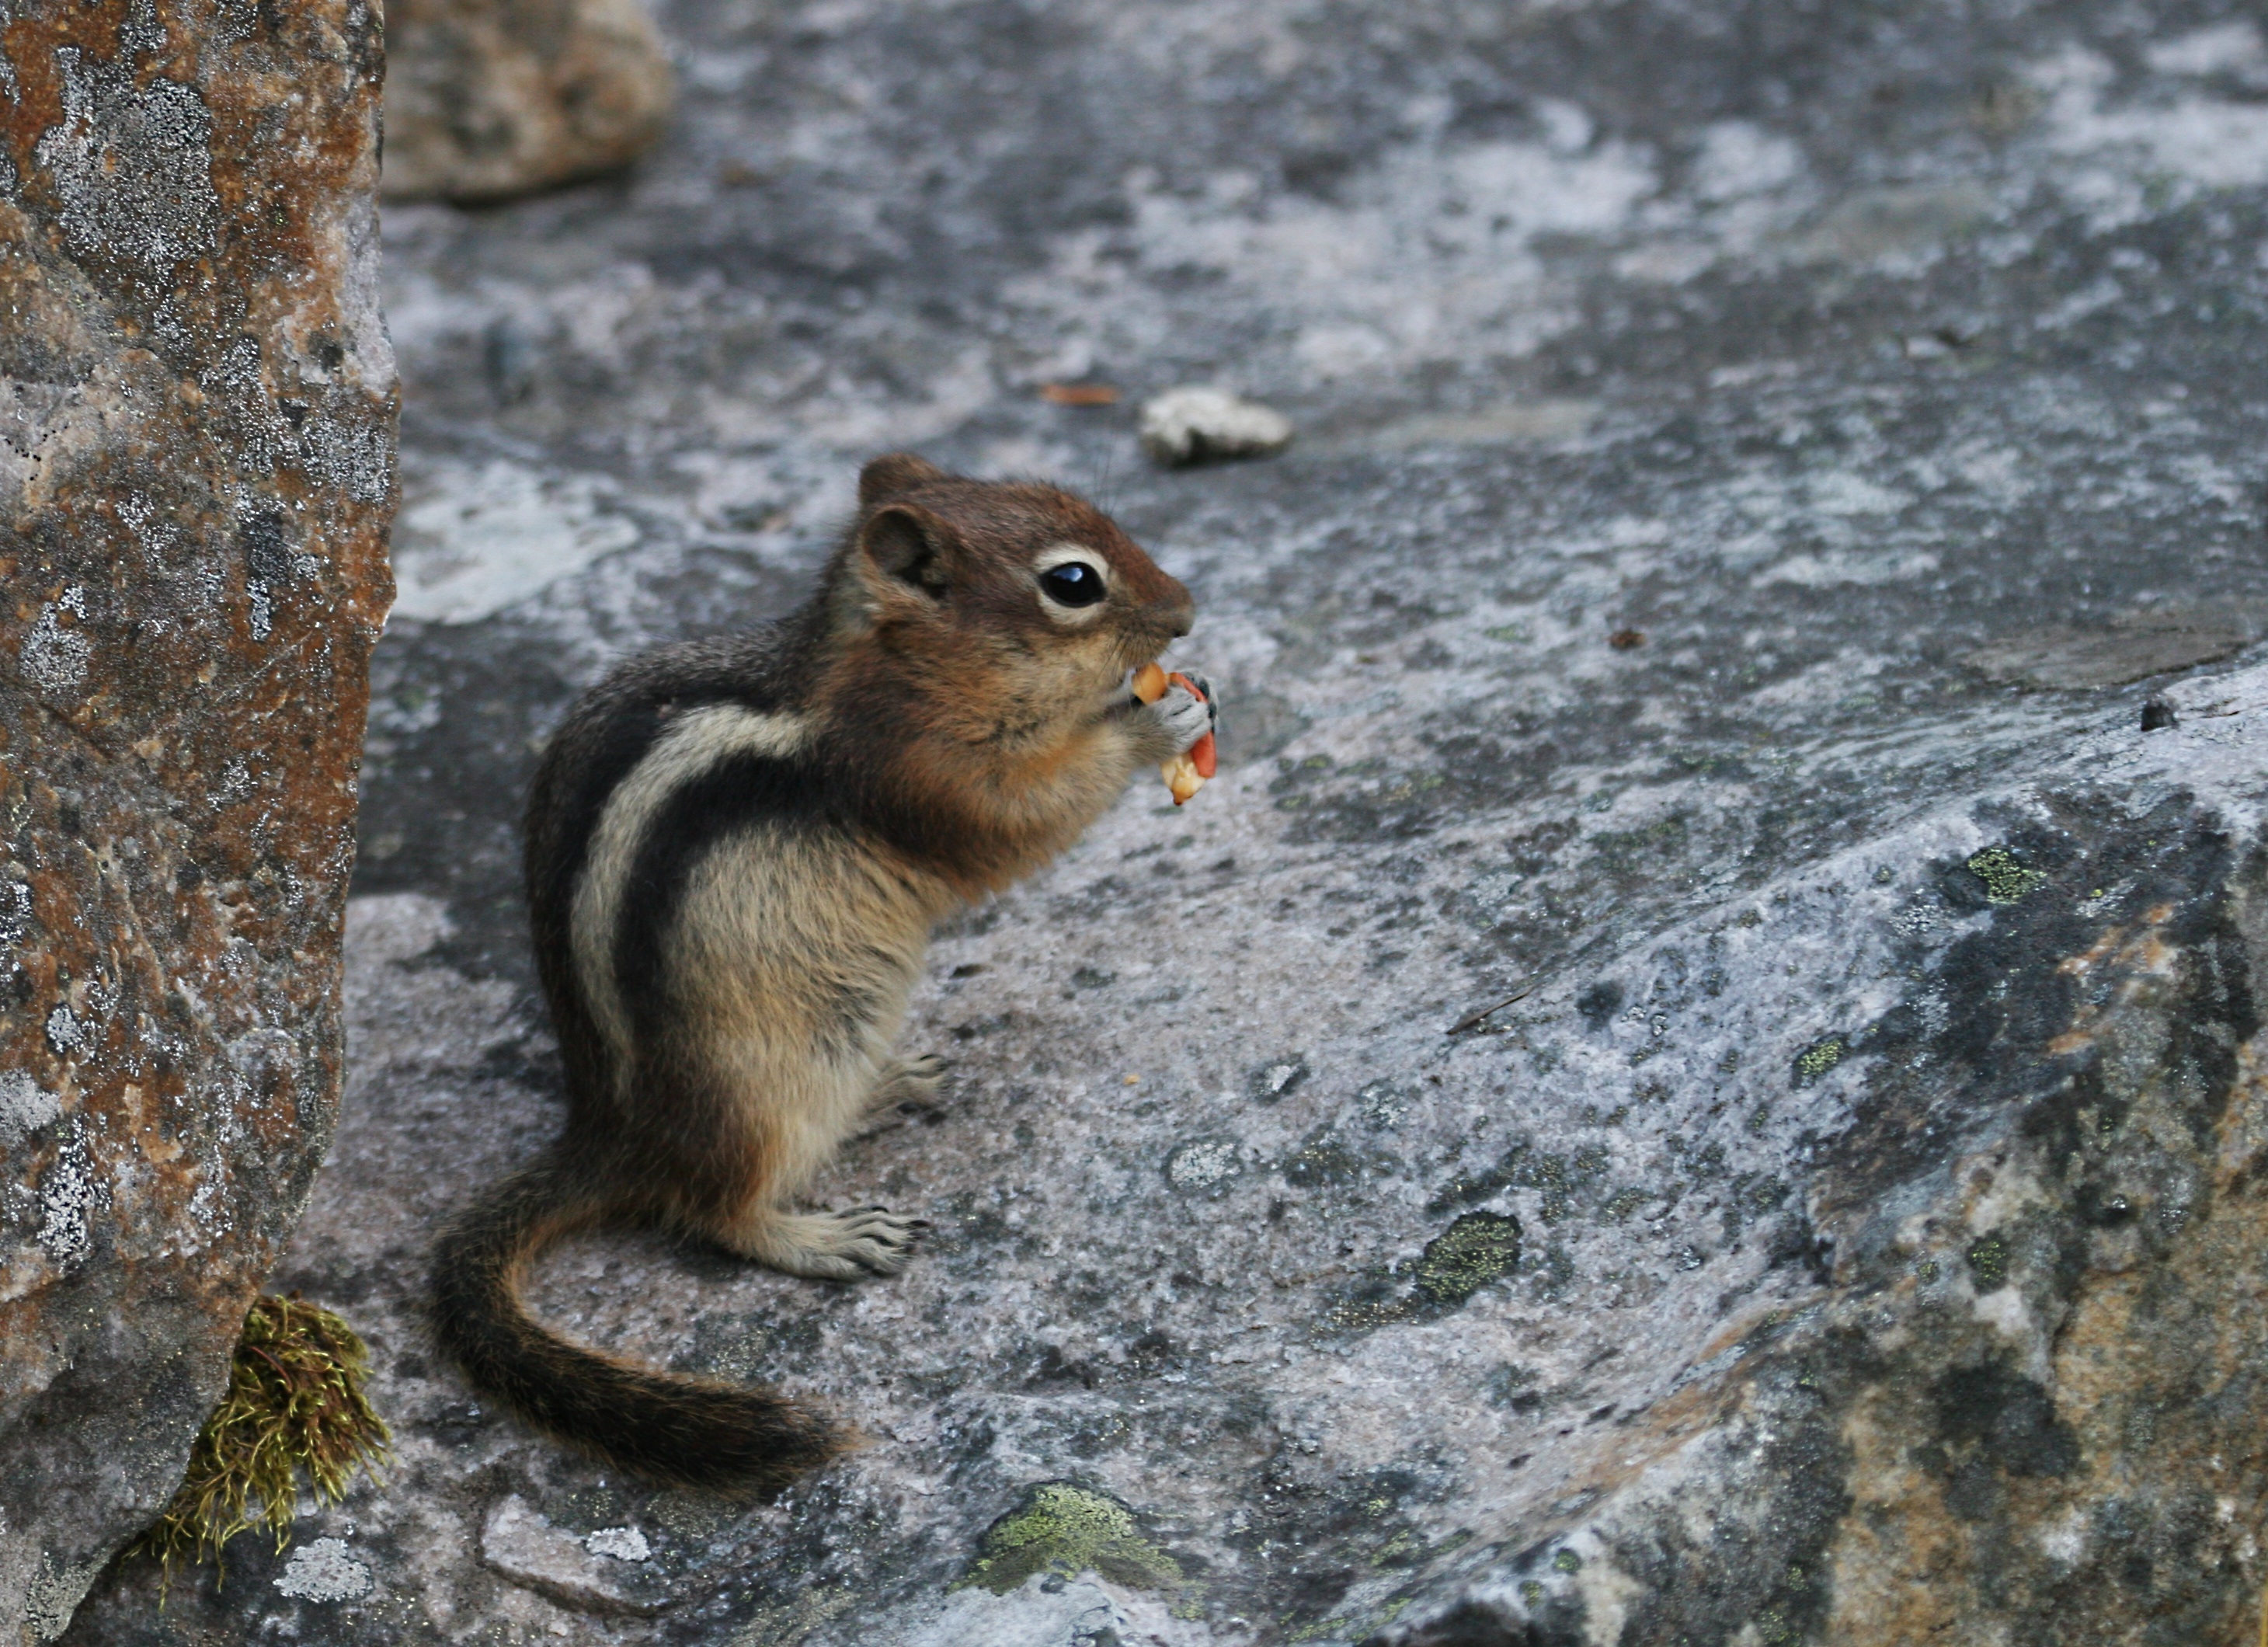
animal, wildlife, mammal, squirrel, rodent, fauna, eating, vertebrate, chipmunk, marmot, ground squirrel, gerbil, national parks, squirrel eating, fox squirrel